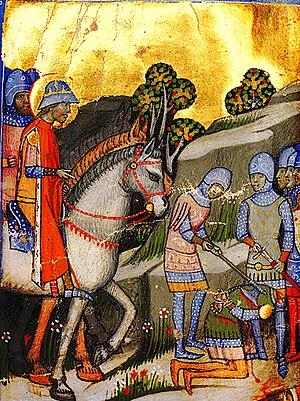
Koppány ou "Cupan" cousin de Saint Étienne de Hongrie, s'opposa à lui à son avènement en 997 et le paya de sa vie.
Étienne Iᵉʳ ou saint Étienne, né vers 975 et mort le 15 août 1038, fonde le royaume de Hongrie dont il devient le roi en 1000 ou en 1001. Canonisé en 1083 pour l'évangélisation de son pays, il est aujourd'hui considéré comme le saint patron de la Hongrie.